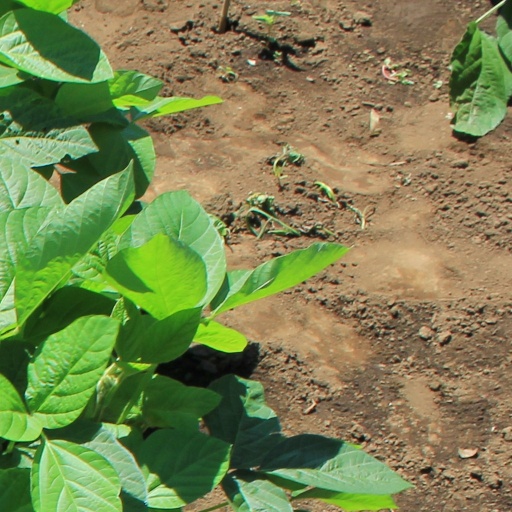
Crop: soybean